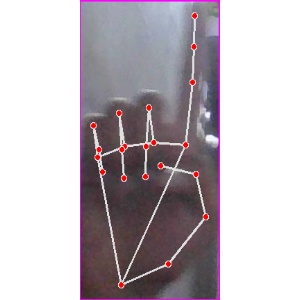
अक्षर: क